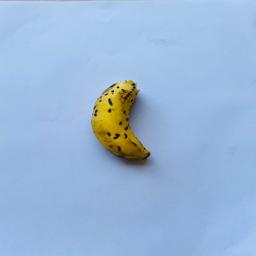
Banana variety: Sabri Kola